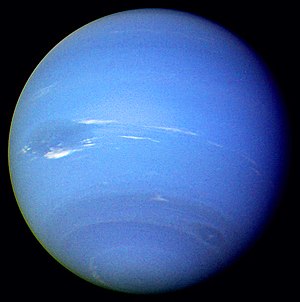
Neptun (planet)
Neptun set fra Voyager 2
Neptun set fra Voyager 2
Neptun er den ottende planet i vores solsystem. Den er den fjerdestørste målt efter diameter og den tredjestørste efter masse. Neptuns masse er 17 gange så stor som jordens og en lille smule større end dens nærmest beslægtede i solsystemet, Uranus, der er 14 jordmasser. Neptun er dog en lille smule mindre end Uranus pga. en højere densitet. Planeten er opkaldt efter Jupiters storebroder; havguden Neptunus. Neptuns astronomiske symbol er en stiliseret udgave af Poseidons trefork.